Josie and the Pussycats (1970s band)

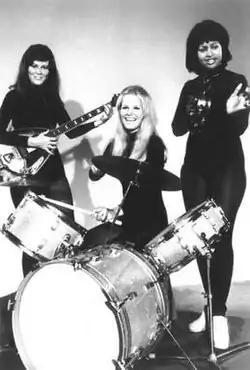
Promotional photo of the performers.

Josie and the Pussycats was a 1970s girl group designed to be the real-life incarnation of the eponymous fictional band in the Archie comic book and Hanna-Barbera Saturday morning cartoon series. The group was made up of Cathy Douglas (also known as Cathy Dougher, and whose real name was Kathleen Dougherty), Patrice Holloway, and Cherie Moor (later known as Cheryl Ladd).